Adrien Dollfus

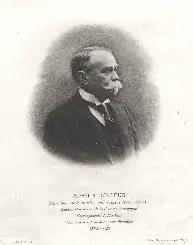

Adrien Frédéric Jules Dollfus (21 March 1858, in Mulhouse-Dornach – 19 November 1921, in Paris) was a French carcinologist known for his work with terrestrial isopods, including crustaceans and trilobites.